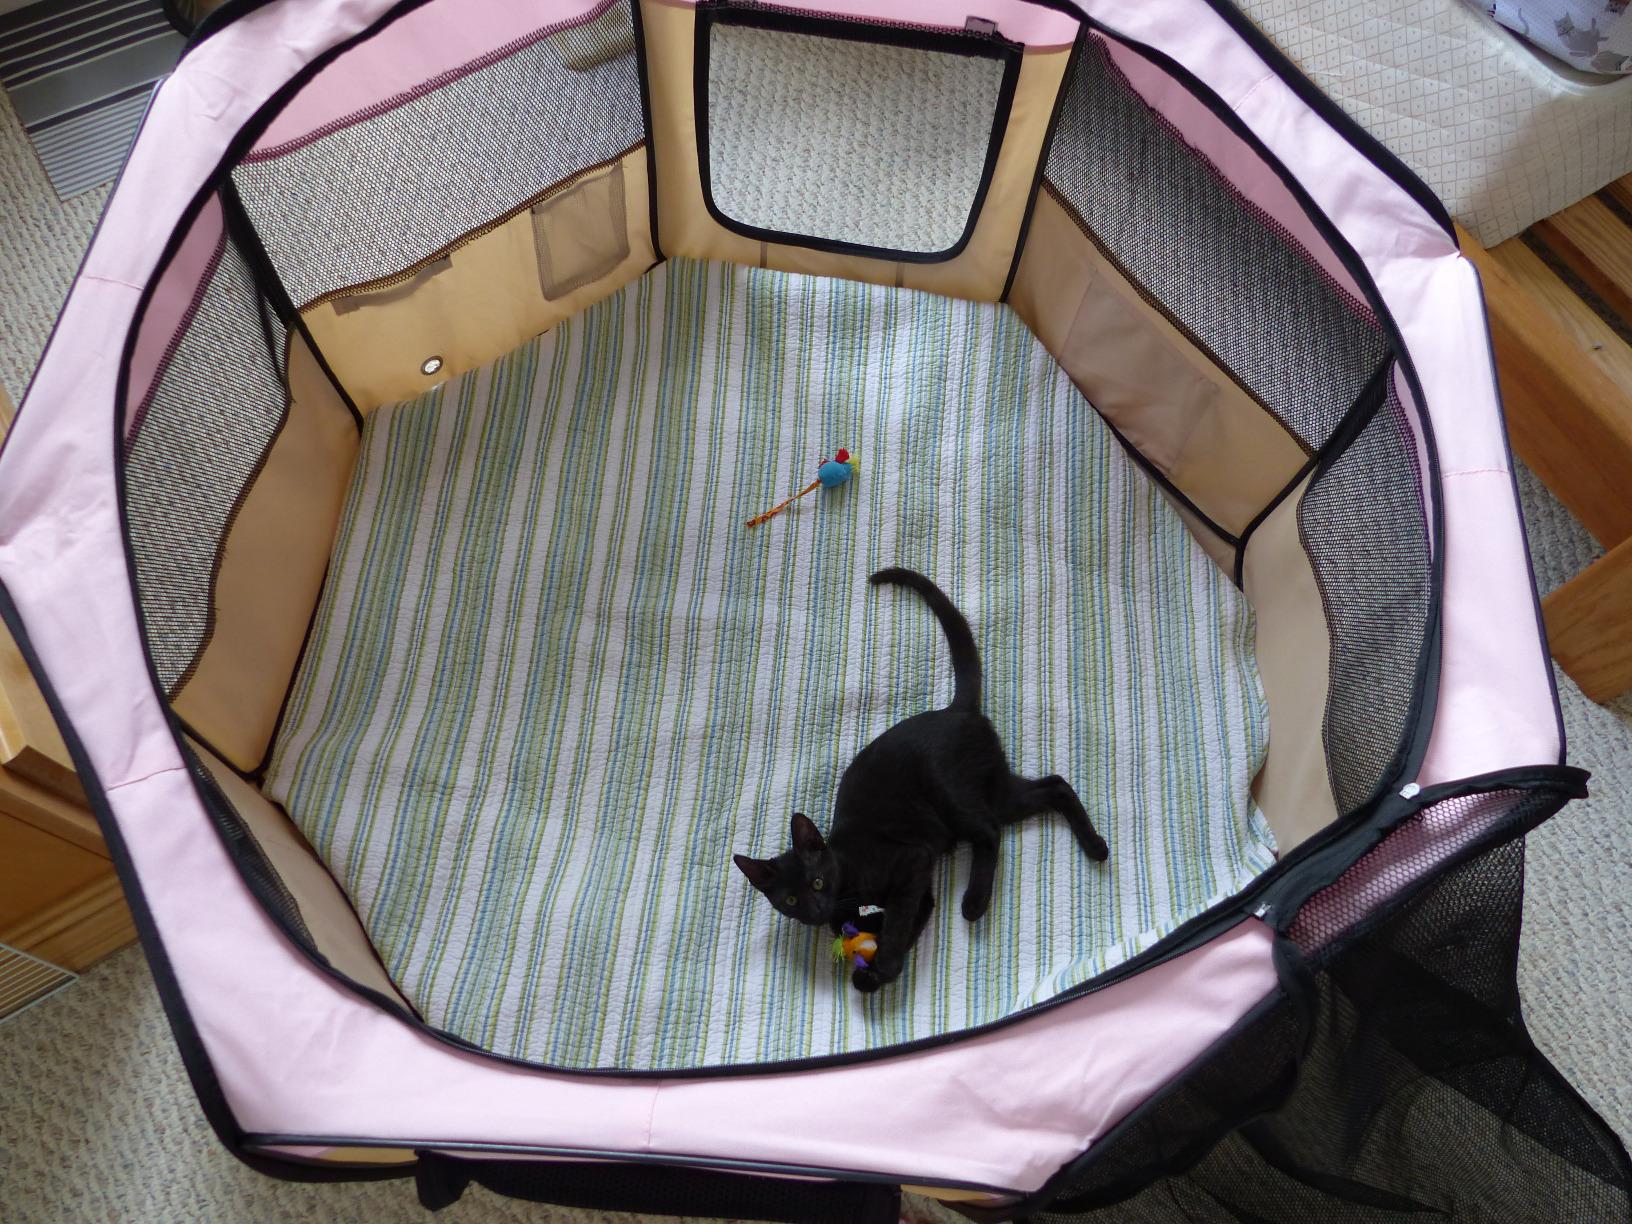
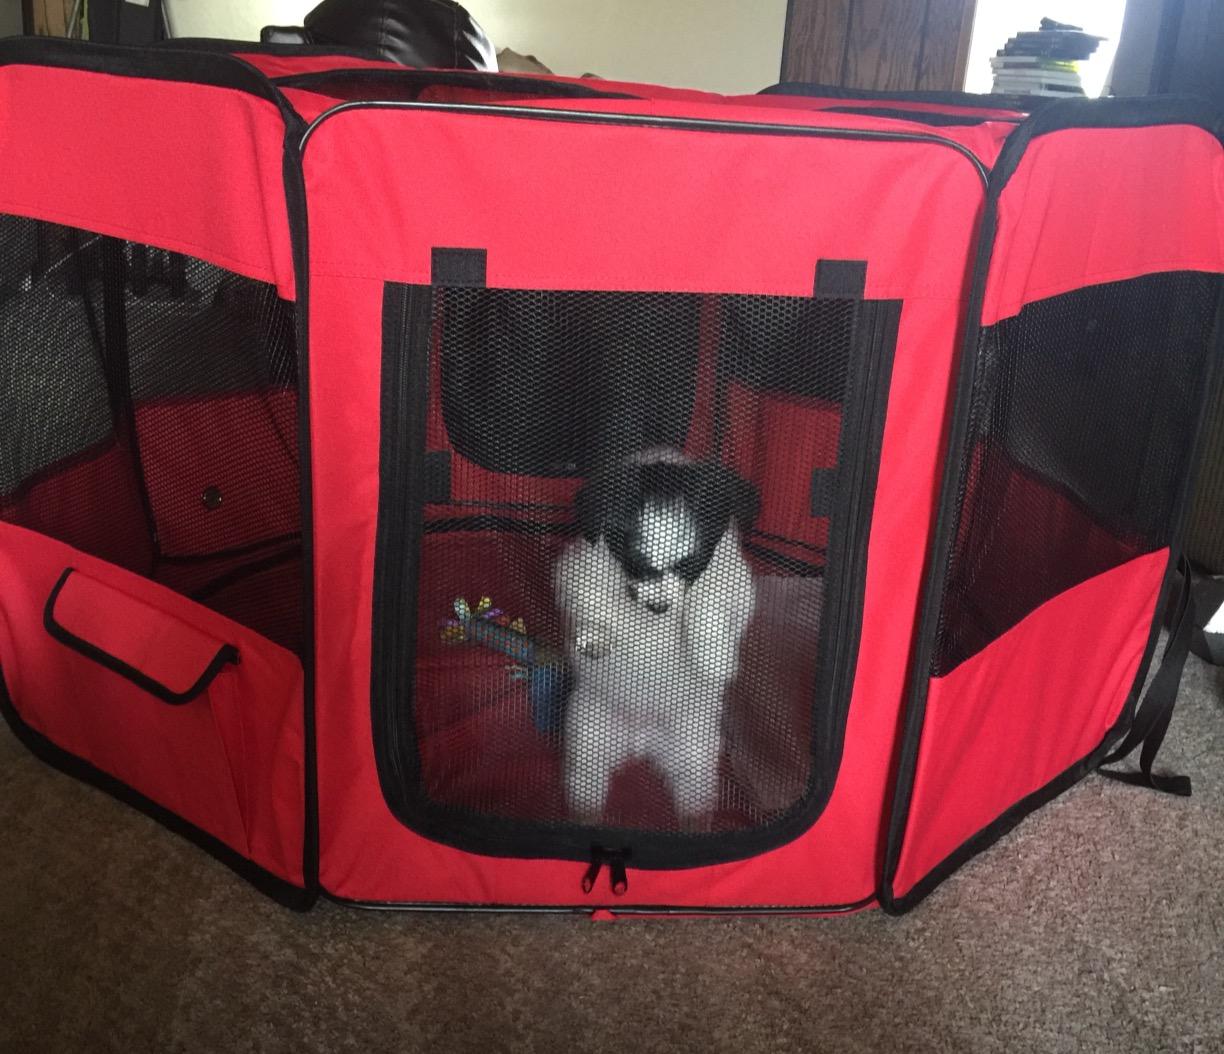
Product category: items_kennel
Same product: no